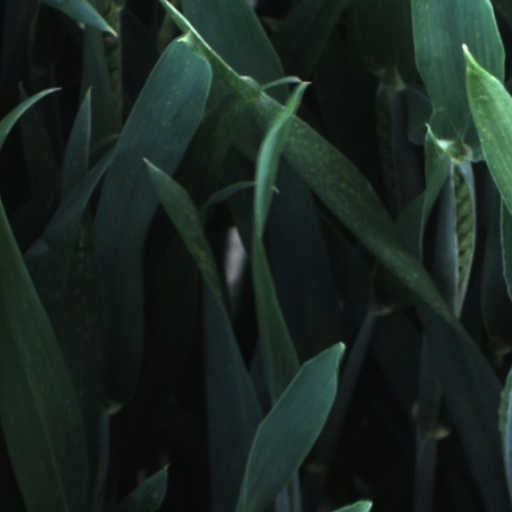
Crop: wheat